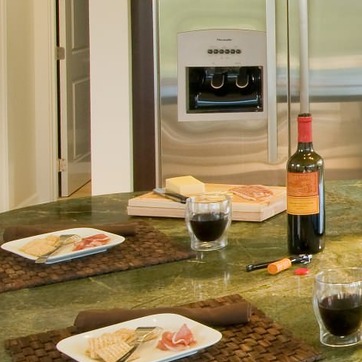
Material: food